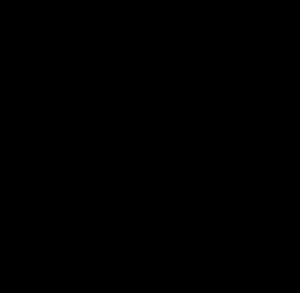
Riboflavin
Riboflavin
Riboflavin eller vitamin B₂, tidligere kaldet vitamin G, er et vandopløseligt vitamin. Det blev isoleret i 1930'erne fra mælk og viste sig at være en vandopløselig krystallinsk struktur med gulgrøn farve. Riboflavin er en nukleosid som består af en kvælstofholdig base og sukkerderivatet ribitol. Riboflavin ingår i to coenzymer: flavinmononukleotid og flavinadenindinukleotid som begge har stor betydning for kroppens iltningsproces. Hvis en fosforgruppe kobles på riboflavinmolekylets femte carbonatom dannes FMN, som til gengæld indgår som byggesten i FAD.